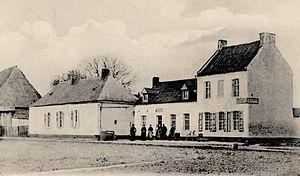
Roisin (la Houlette)
Nicolas-Joseph Gérin, né à Ciply vers 1778 et décédé à Douai le 18 juin 1798, dit "Jean-Pierre de Ciply", était un brigand de grand chemin.
Antoine-Joseph Moneuse, dit Capitaine Moneuse, est un chauffeur, bandit de grand chemin et assassin français. Il fut décapité sur la Grand Place de Douai.